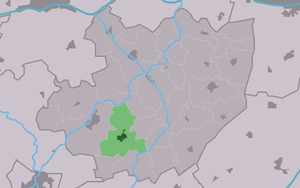
Easterein est un village situé dans la commune néerlandaise de Súdwest-Fryslân, dans la province de la Frise. Son nom en néerlandais est Oosterend. Le 1ᵉʳ janvier 2009, le village comptait 945 habitants.